American mink

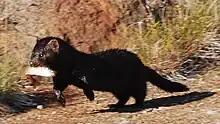
American mink with fish, at Litløy Lighthouse in Norway

The American mink is a carnivorous animal that feeds on rodents, fish, crustaceans, amphibians, and birds. It kills vertebrate prey by biting the back of the head or neck, leaving canine puncture marks apart. The American mink often kills birds, including larger species like seagulls and cormorants, by drowning. In its natural range, fish are its primary prey. Although inferior to the North American river otter in hunting fish, Audubon and Bachman once reported seeing a mink carrying a foot-long trout. Mink inhabiting the prairie sloughs primarily target frogs, tadpoles, and mice. It is a formidable predator of muskrats, which are chased underwater and killed in their own burrows. Among the rodents killed by the American mink in its native range are rats and mice of the genera "Hesperomys", "Microtus", "Sigmodon", and "Neotoma". Marsh rabbits are frequently taken in marshy or swampy tracts.